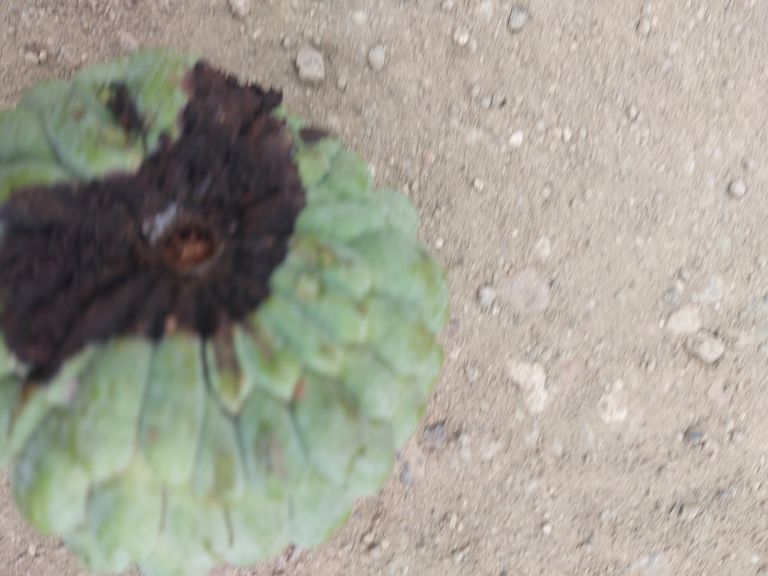
Disease label: Diplodia Rot